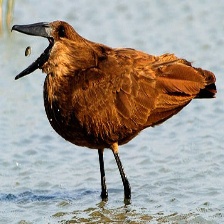
Species: HAMERKOP
Scientific name: SCOPUS UMBRETTA